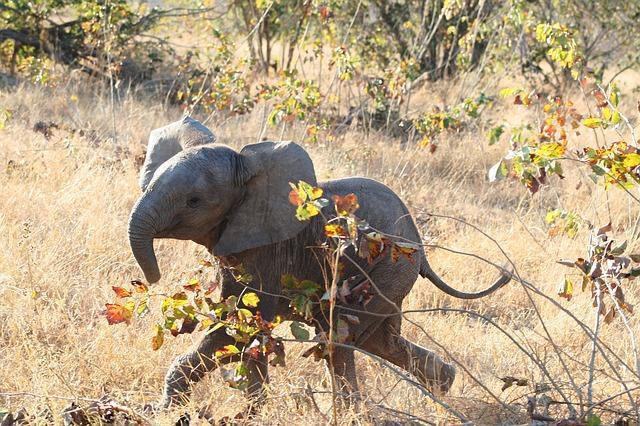
elephant